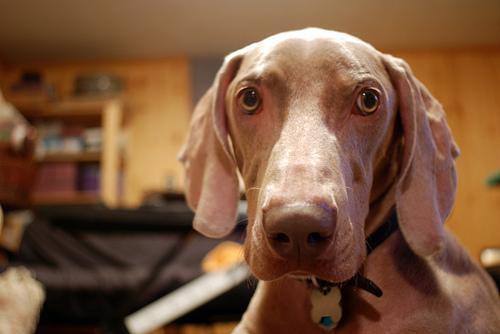
Weimaraner